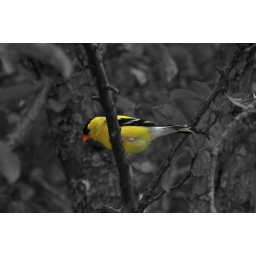
American Gold finch over black and white backround